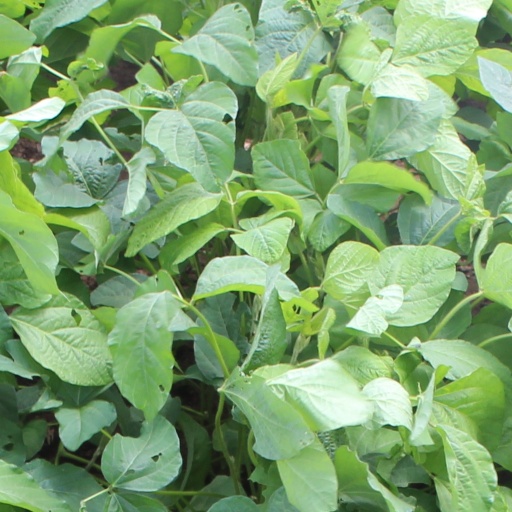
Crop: soybean